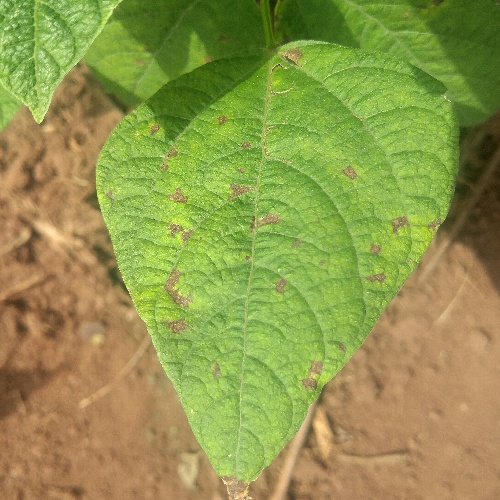
Leaf condition: angular_leaf_spot